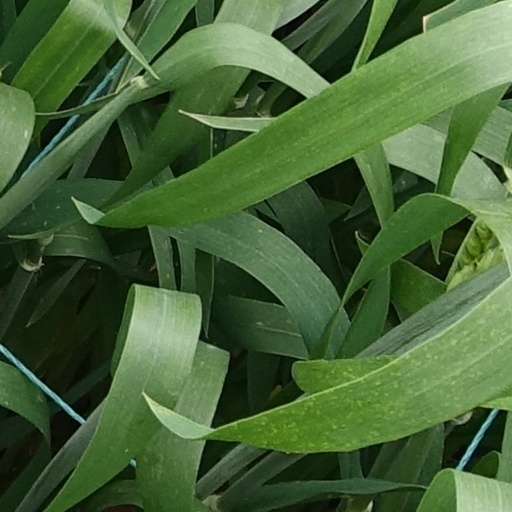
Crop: wheat